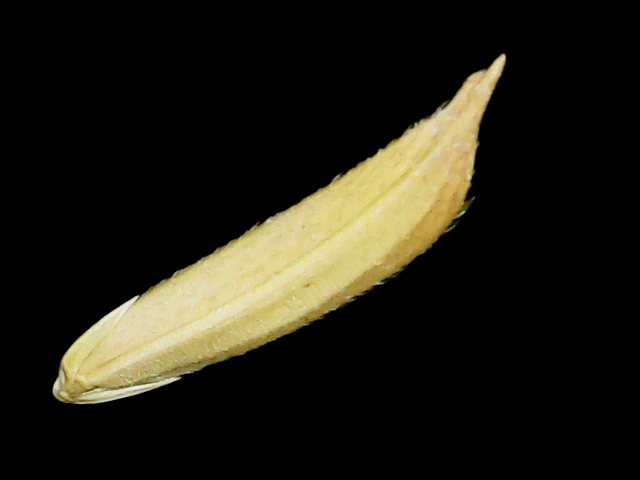
Rice variety: Binadhan25